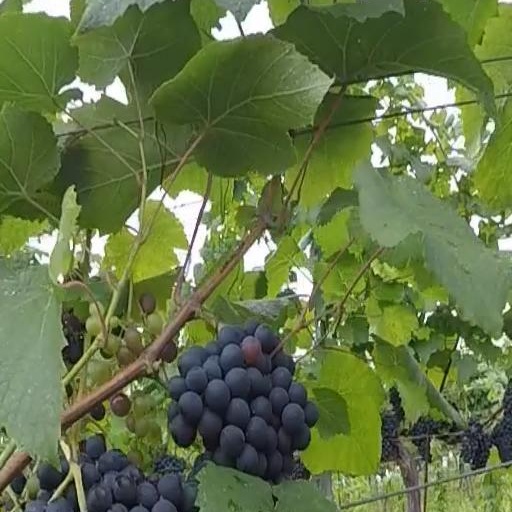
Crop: grape